Clémentine Delauney

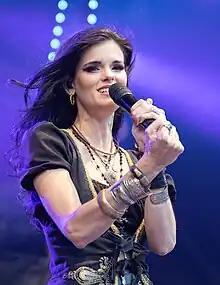
Delauney at Metalacker festival 2023

Clémentine Delauney (born 11 February 1987) is a French heavy metal singer, best known as the current vocalist for the symphonic metal band Visions of Atlantis, and as a vocalist for the symphonic metal supergroup Exit Eden. She was previously the female backing vocalist for Austrian symphonic power metal band Serenity and the vocalist of French philharmonic metal band Whyzdom.